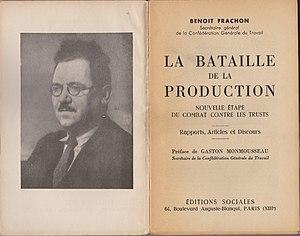
Page titre du livre et photo de Benoît Frachon.
Benoît Frachon, né le 13 mai 1893 au Chambon-Feugerolles et mort le 4 août 1975 aux Bordes, est un syndicaliste et homme politique français. Il est secrétaire de la CGTU en 1933, membre du secrétariat de la Confédération générale du travail en 1936, secrétaire général de la CGT de 1945 à 1967, président de celle-ci jusqu'en 1975. Membre du bureau politique du Parti communiste français, il en fut l'un des principaux dirigeants dans la Résistance.